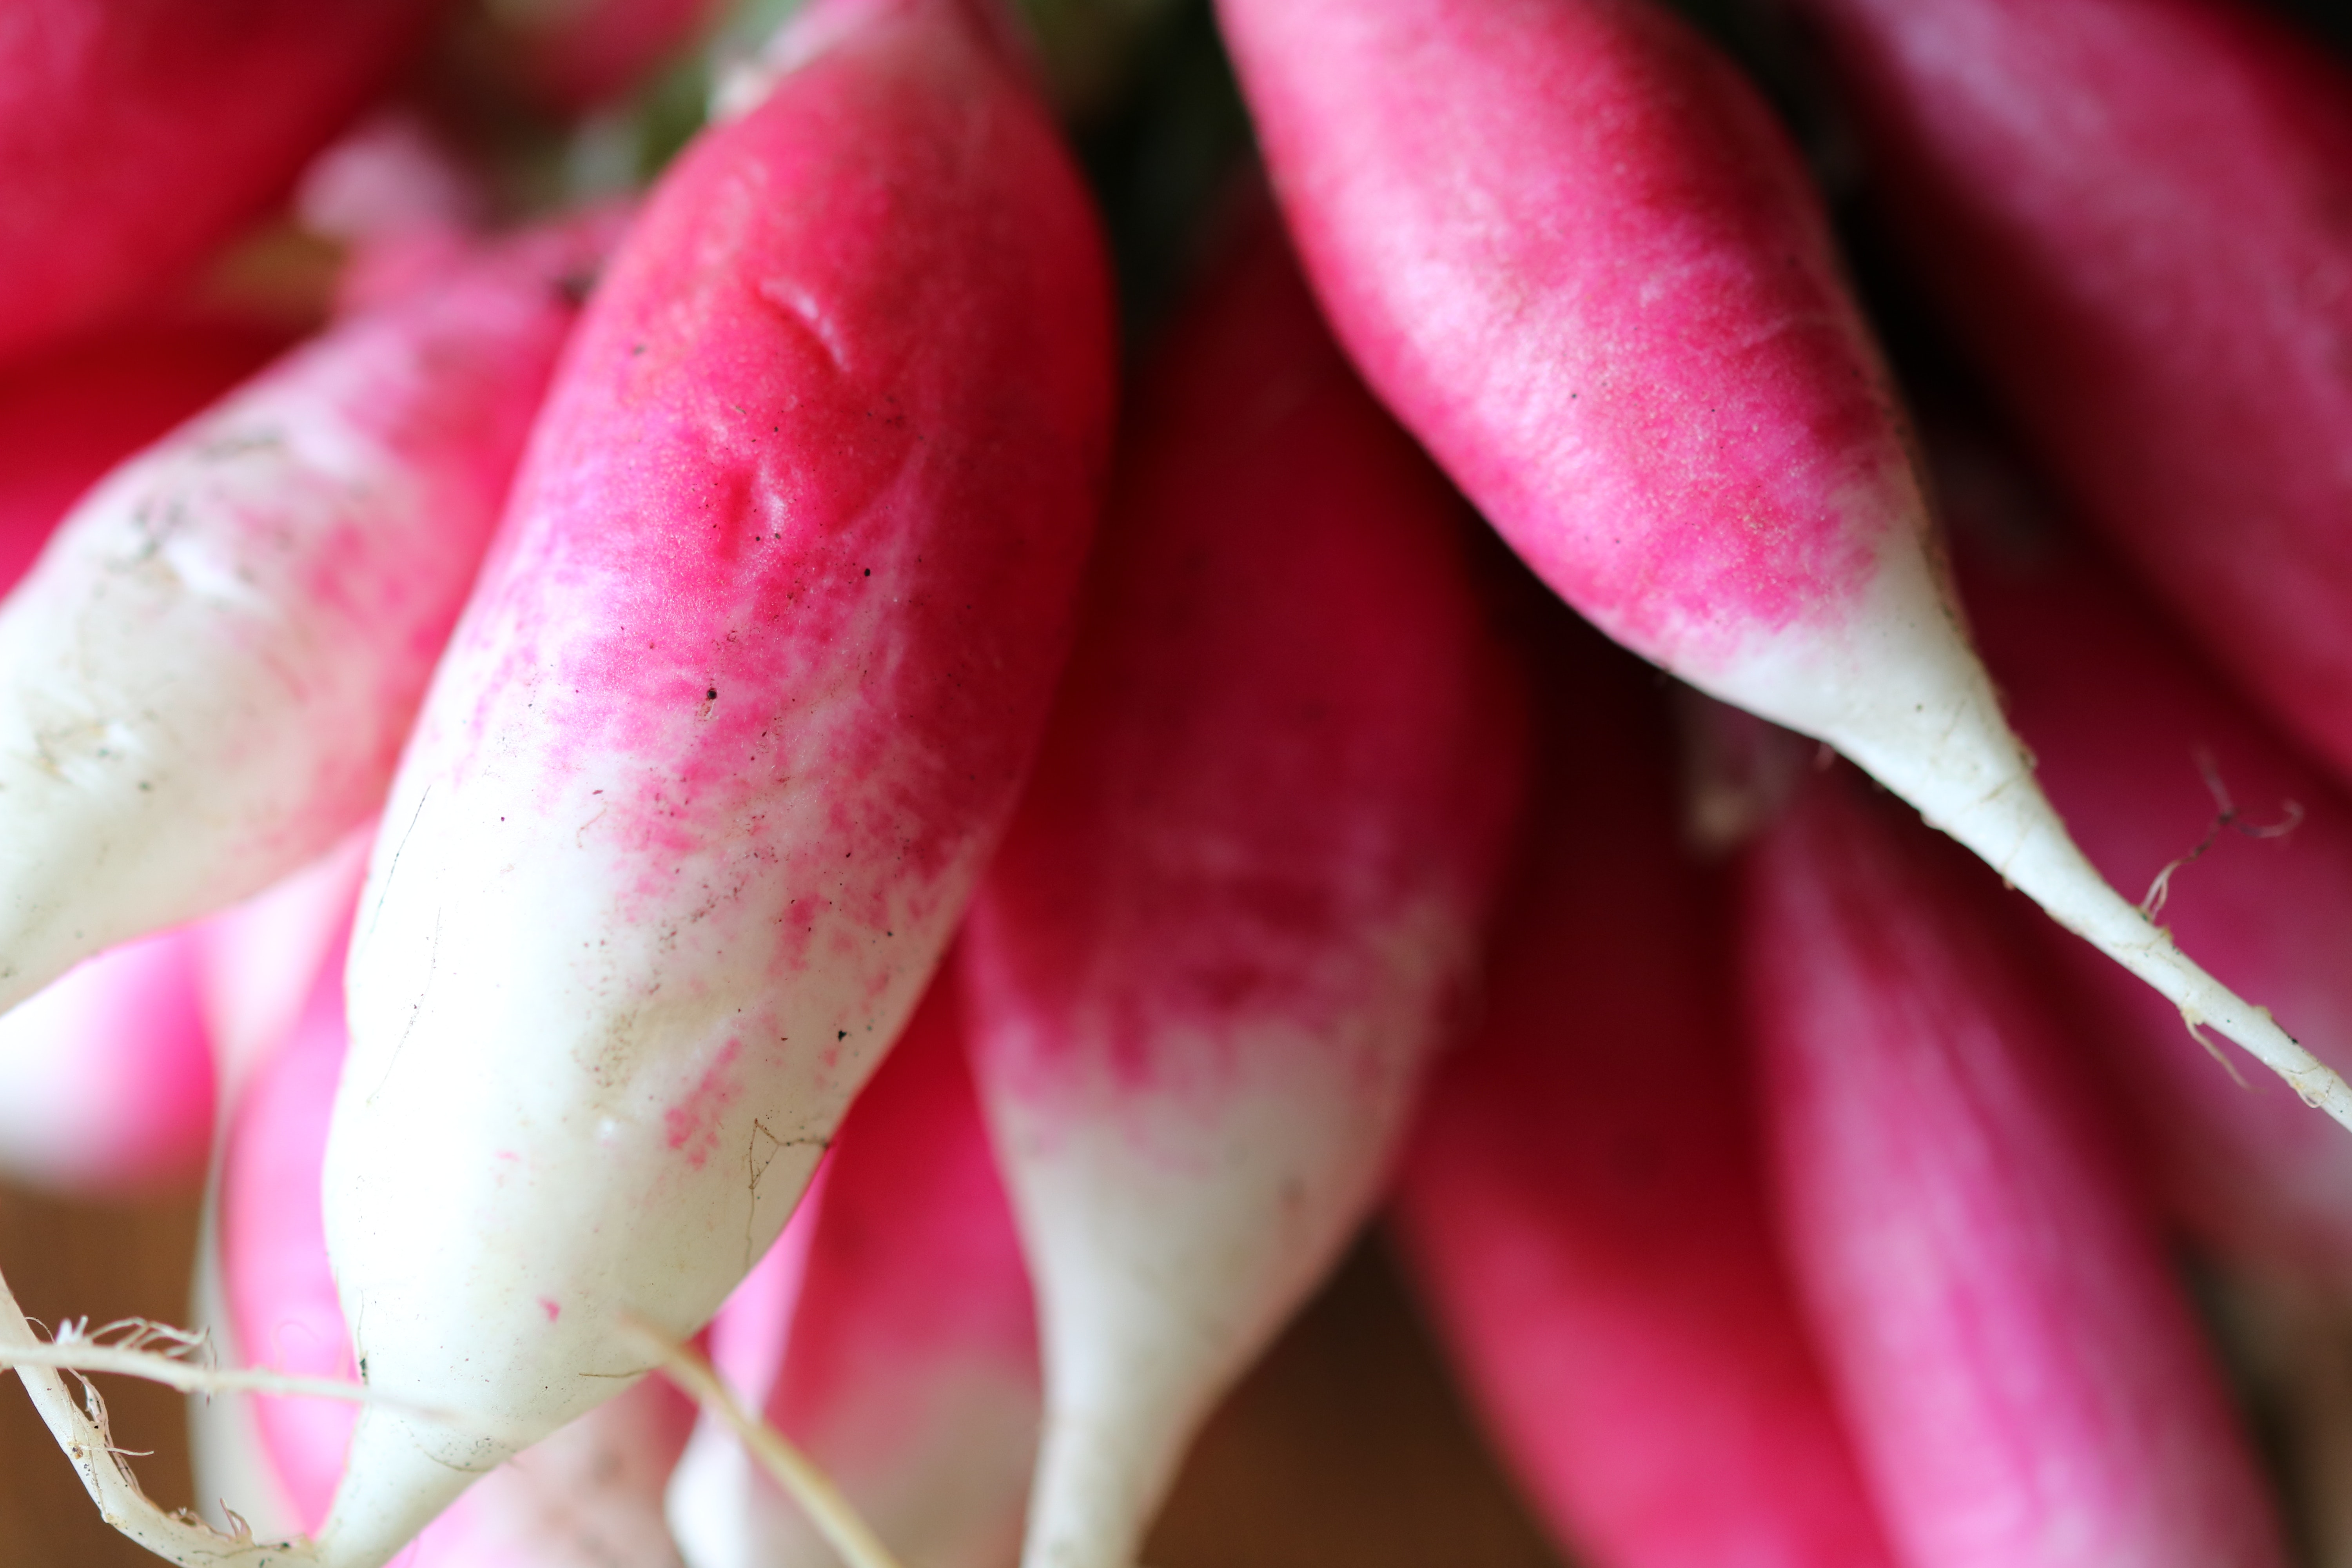
radish, pink, Cranberry bean, plant, close up, flower, vegetable, daikon, petal, common bean, root vegetable, Hyacinth bean, magenta, food, herbaceous plant